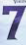
Number: 7